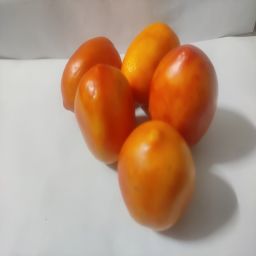
Crop: Tomato
Quality: Ripe